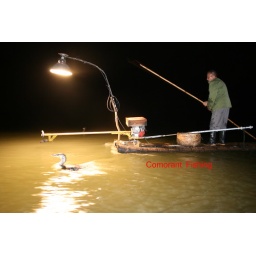
Comorants-the bird dives for fish with a rope around its neck, then returns its catch to the fisherman